Nate Holzapfel

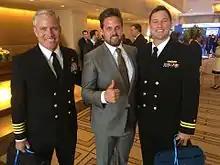
Holzapfel 2017 Milken Conference

Nate Holzapfel (born Nathanael Reid Holzapfel, February 5, 1979) is an American entrepreneur and convicted fraudster known for his appearance on ABC's "Shark Tank", where he pitched as a representative of the Mission Belt Co. He then pursued a career in consulting and public speaking.